Front porch campaign

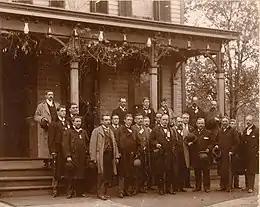
A delegation visiting Republican presidential candidate William McKinley in Canton, Ohio, October 1896

McKinley's opposing candidate, William Jennings Bryan, gave over 600 speeches and traveled many miles all over the United States to campaign, but McKinley outdid this by spending about twice as much money campaigning. While McKinley was at his Canton, Ohio, home conducting his "front porch campaign", Mark Hanna was out raising millions to help with the campaign. Hanna also arranged for various delegations to visit McKinley and hear him deliver a short speech that would then be circulated by the newspapers. These delegations were made up of various interest and demographic groups.